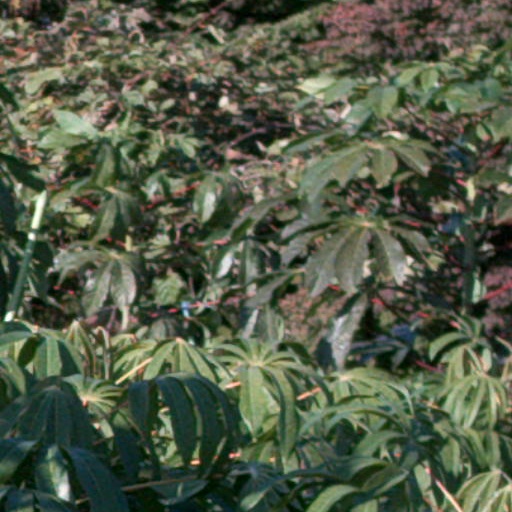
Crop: cassava